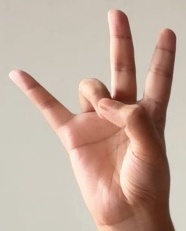
ASL sign: 7